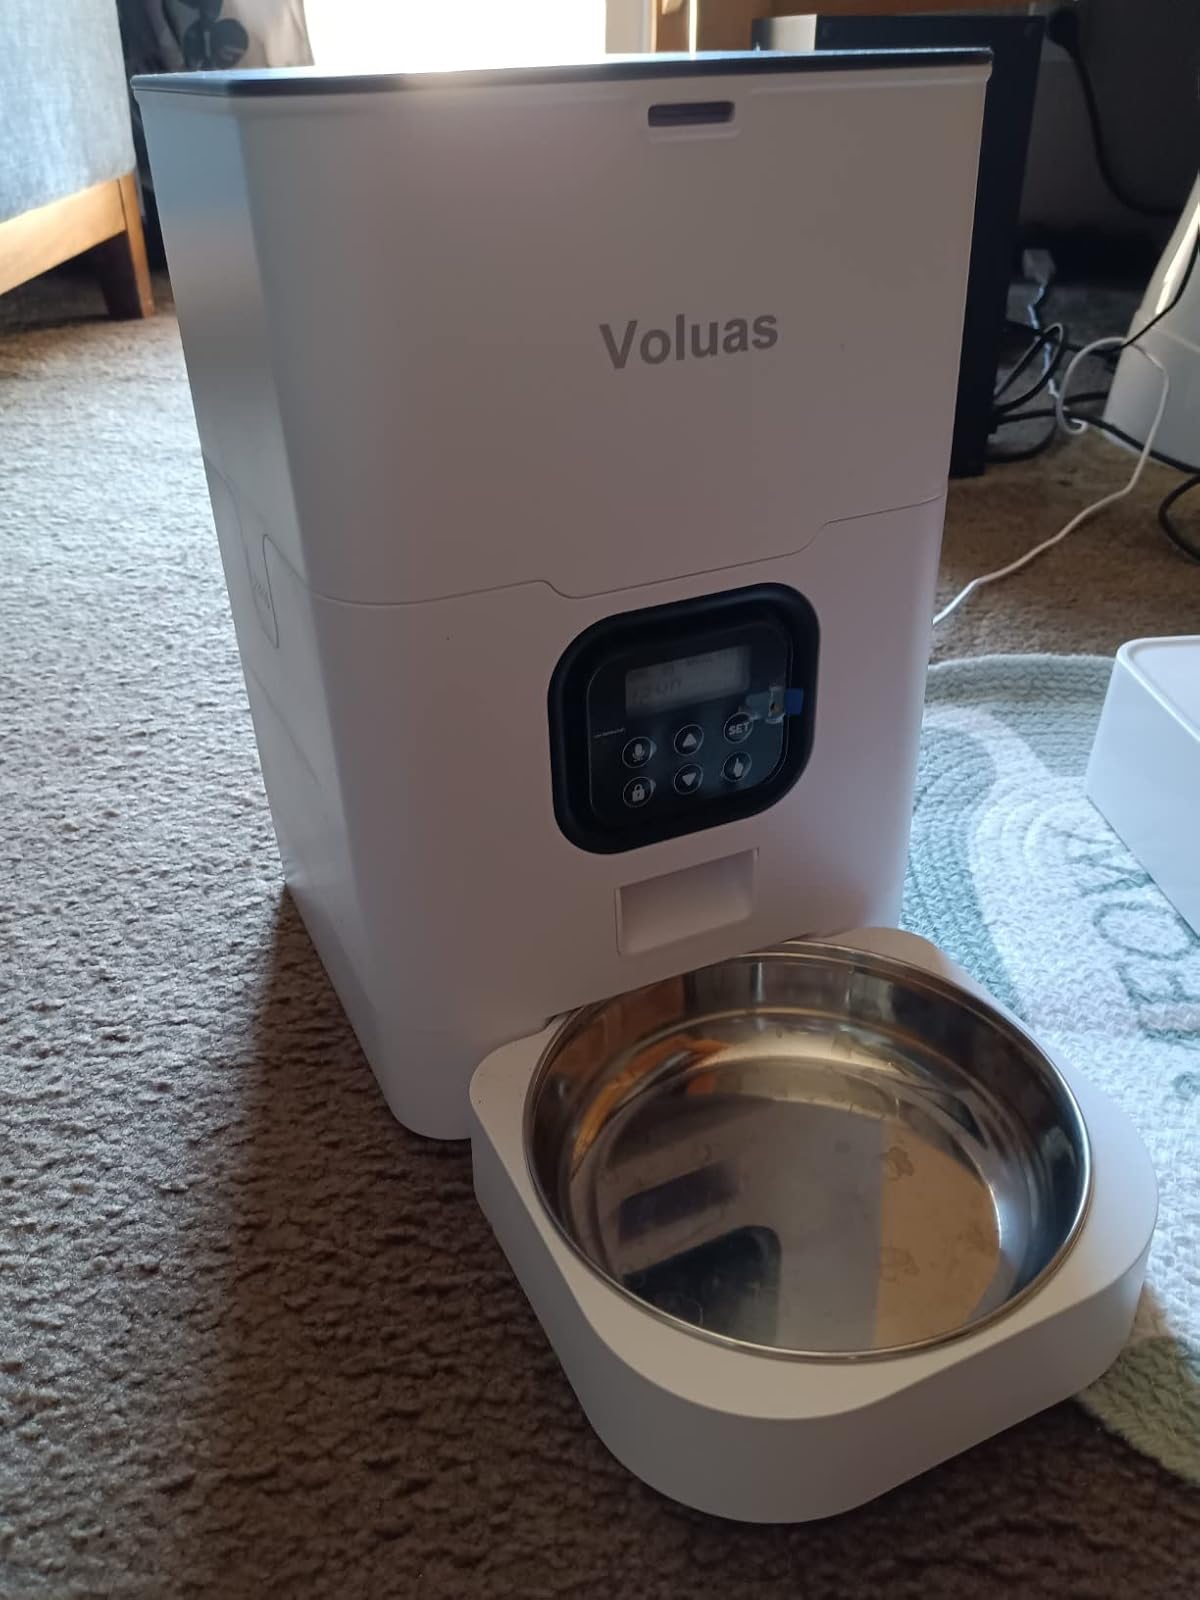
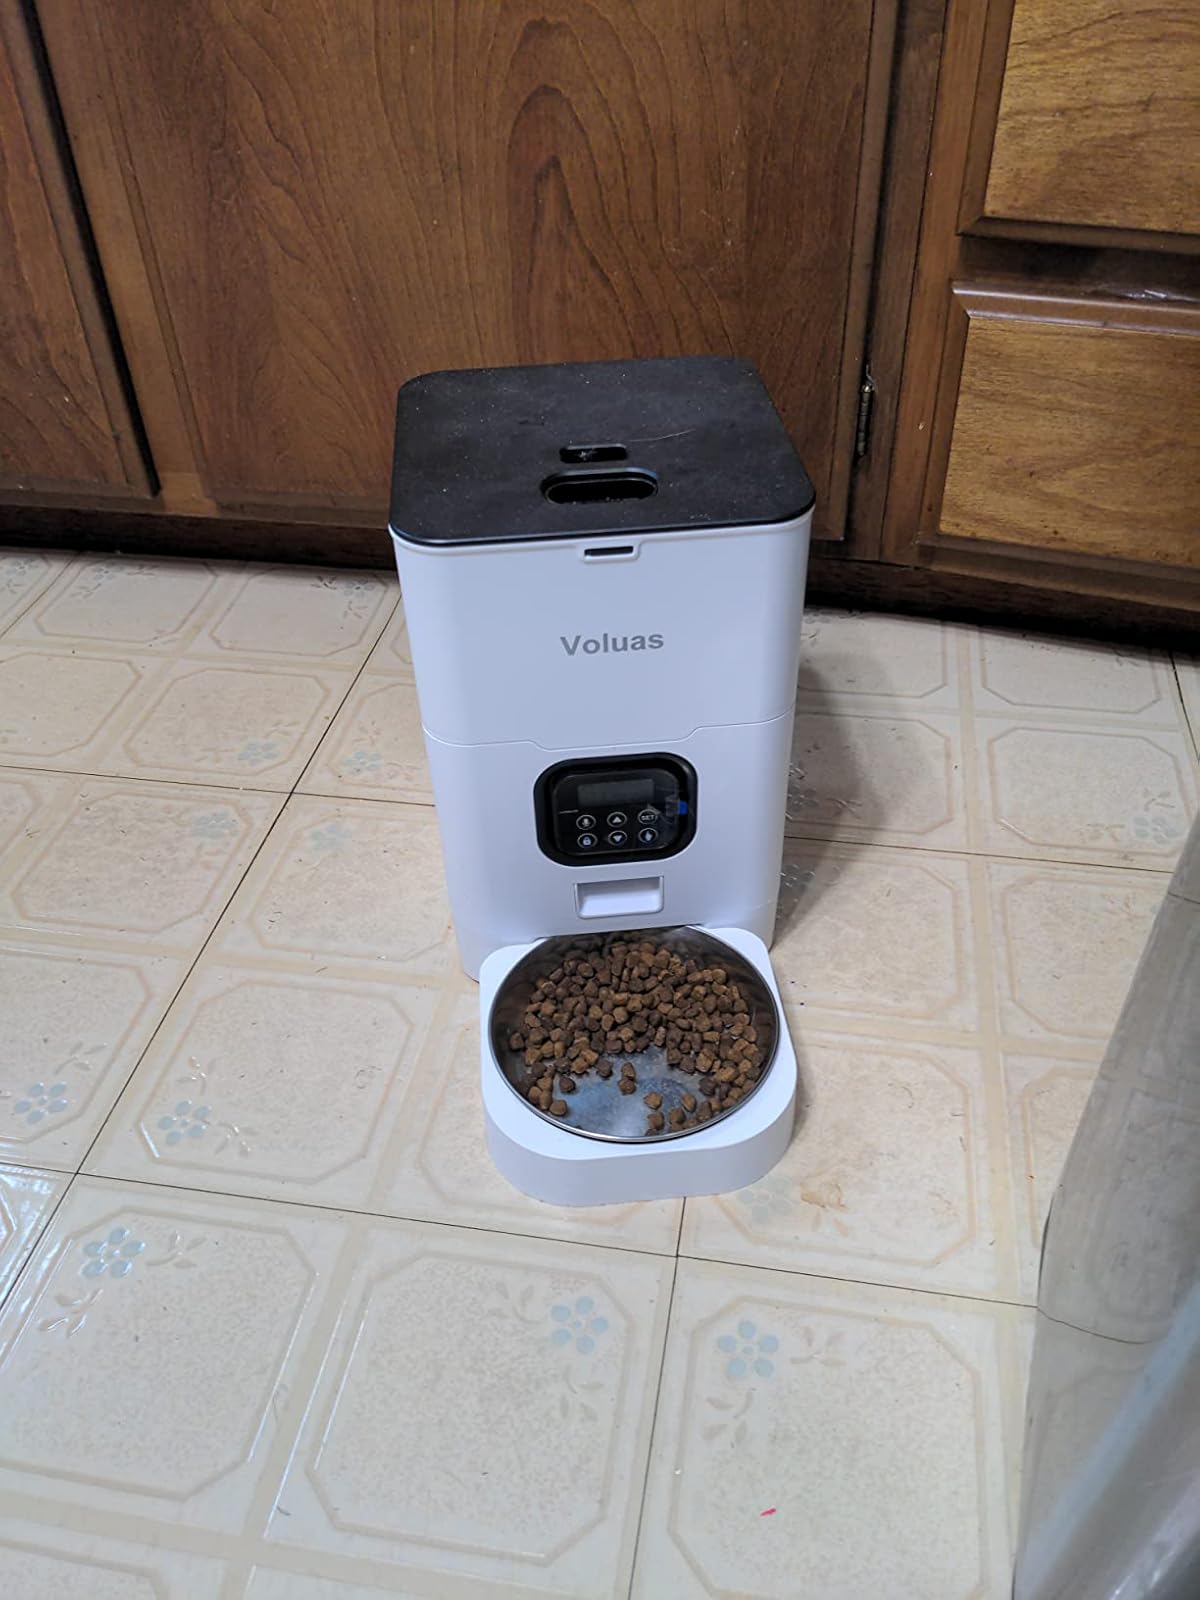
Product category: items_feeder
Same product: yes